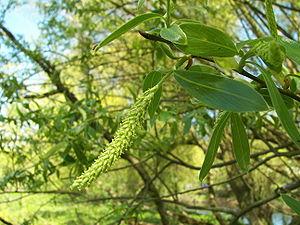
Le Saule blanc, Saule commun, Saule argenté, Osier blanc, ou Saule Vivier, est un arbre de la famille des Salicacées. Cet arbre commun dans les régions tempérées est souvent cultivé en forme de « têtard » pour la production d'osier.